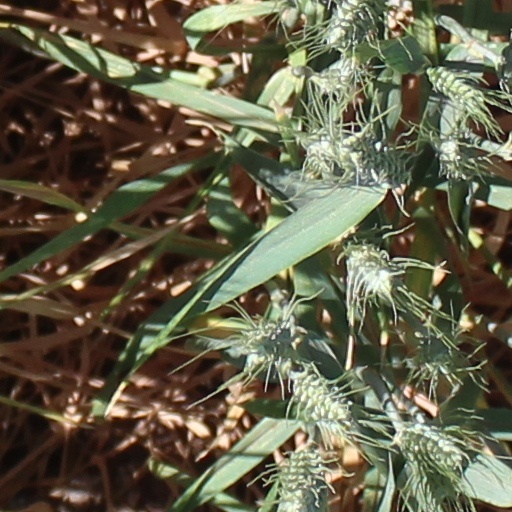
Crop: wheat